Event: Nepal Earthquake
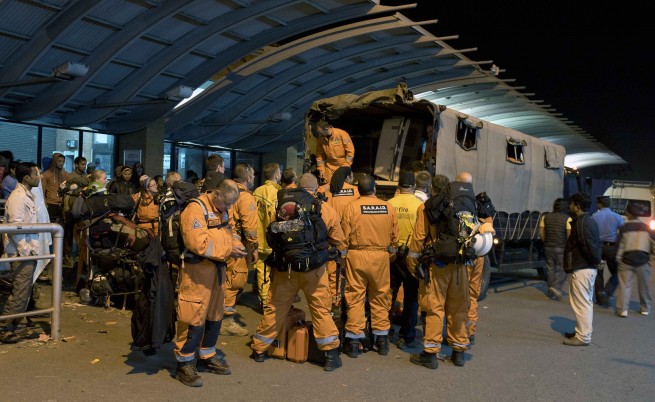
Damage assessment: no_damage